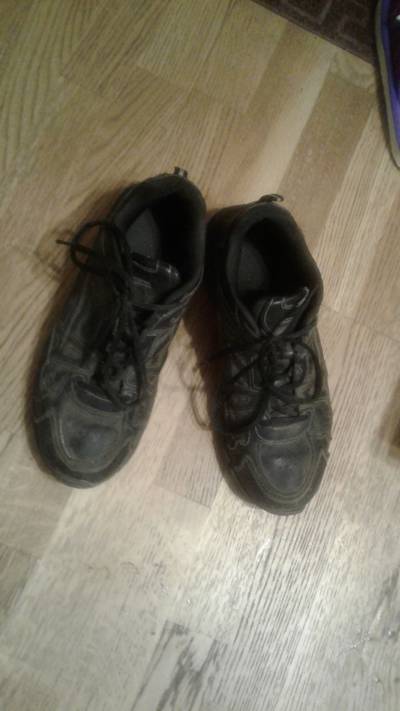
Waste category: shoes